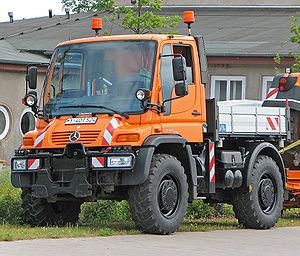
Unimog est une marque commerciale de Mercedes-Benz, créée pour promouvoir ses petits camions utilitaires tout-terrain. Le nom est la contraction de l'expression allemande « UNIversal-MOtor-Gerät », signifiant « engin motorisé universel.